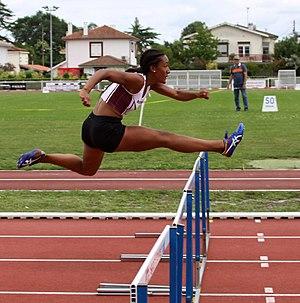
Solène Ndama à Bordeaux en 2017.
Solène Ndama, née le 23 septembre 1998 à Bordeaux, est une athlète française d'origine gabonaise et sénégalaise, spécialiste de l'heptathlon et du 100 mètres haies, championne d'Europe juniors en 2017.